My Baby (film)

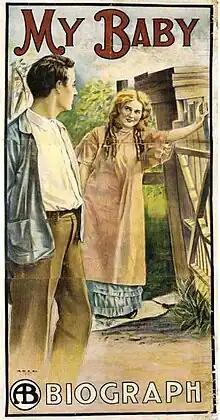
Theatrical poster

My Baby is a 1912 American short comedy film directed by D. W. Griffith and Frank Powell. Prints of the film exist in the film archives of the Museum of Modern Art and the Library of Congress.